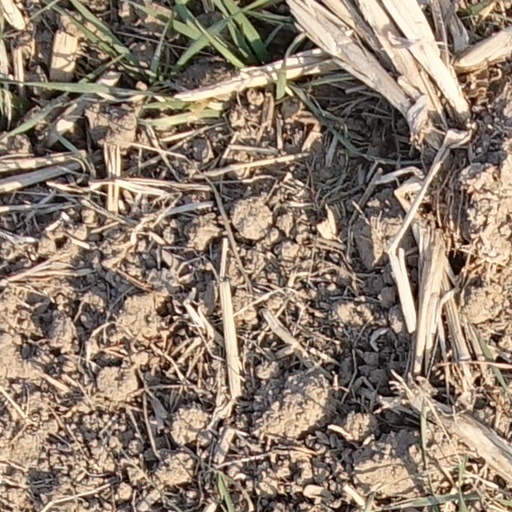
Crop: wheat